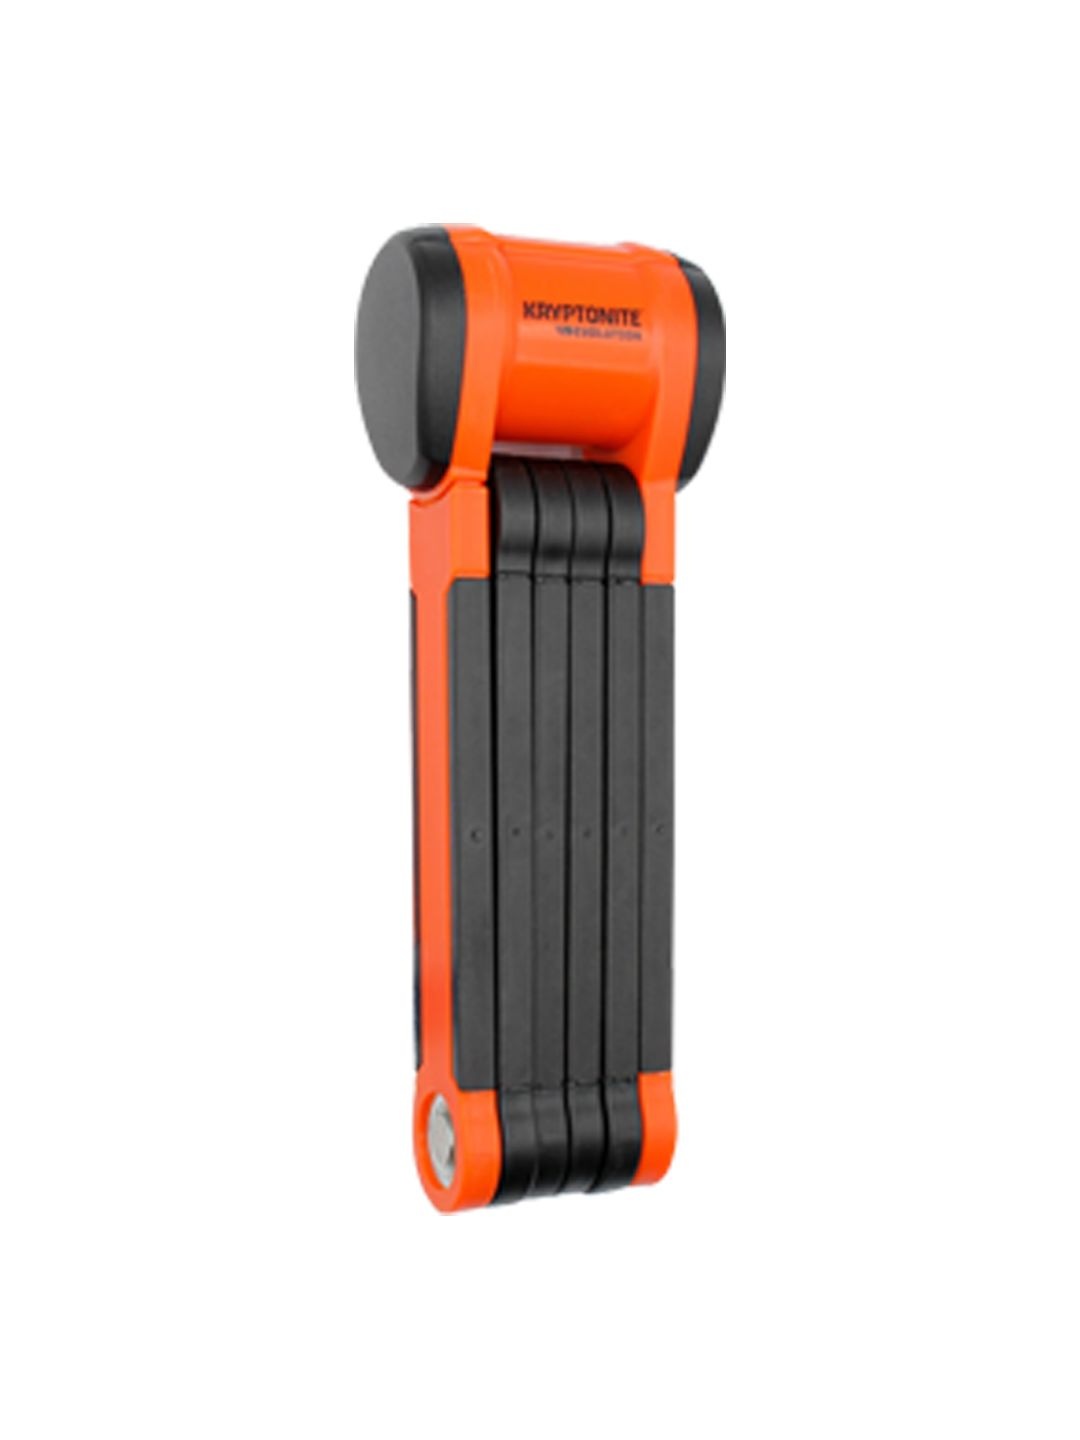
Kryptonite Evolution 790 Folding Lock - 90cm Keyed Inludes Click Tight Bracket BLK/Orange
.top{margin-bottom:30px;}.top li{margin-left:5%;margin-right:5%;margin-top:10px;line-height:120%;list-style-position:outside;} 5.4mm hardened steel links for high security lock ups Features a 360 degree rotating lock head Durable rubber coating on steel links protects the bike frame Includes new click tight bracket for effortless, quiet and reliable transport Includes 2 keys Key safe program Eligible for the anti-theft protection offer E-Bike approved Lifetime Warranty table{border-collapse:collapse;width:100%;}td{text-align: left;padding: 8px;font-weight:350;}tr:nth-child(even){background-color:#f2f2f2}th{background-color:#eb212e;color:white;text-align:left;padding:8px;}.desc ul{font-size:24px;font-weight:600;margin-left:-25px;padding-top:35px;border-top:3px solid #f0f0f0;}.desc li{list-style:none;border-bottom:4px solid #eb212e;width:142px;} TECH SPECS Internal Lock Size Imperial 35.4" Primary Color Black Thickness In mm 5.4mm Bracket Included Lock Type Key Internal Lock Size Metric 90cm
Brand: Kryptonite
Category: Sporting Goods > Outdoor Recreation > Cycling > Bicycle Accessories > Bicycle Locks > Bicycle Folding Locks